Cagliari

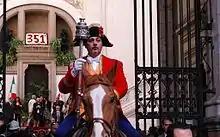
Municipal mace bearer.

The modern districts built in the late 19th and early 20th century contain examples of Art Deco architecture, as well as controversial examples of Fascist architecture, such as the Court of Justice ("Palazzo di Giustizia") in Republic Square. The Court of Justice is near the biggest city park, Monte Urpinu, with its pine trees, artificial lakes, and a vast area with a hill. The Orto Botanico dell'Università di Cagliari, the city's botanical garden, is also of interest.